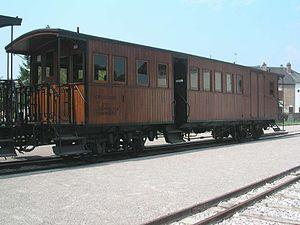
Le Chemin de fer de la baie de Somme est un chemin de fer touristique français, géré par une association sans but lucratif, qui circule de février à décembre entre Le Crotoy et Cayeux-sur-Mer via Noyelles-sur-Mer et Saint-Valery-sur-Somme, sur une ligne à voie métrique appartenant à l'ancien réseau d'intérêt local de la Somme. Il dessert trois stations balnéaires de la Baie de Somme : Le Crotoy, Saint-Valery-sur-Somme et Cayeux-sur-Mer.
Avec 426 kilomètres de ligne à l'écartement métrique, le Réseau Breton était l'un des plus importants réseaux ferroviaires secondaires de France. Il a été construit à la fin du XIXᵉ siècle et au début du XXᵉ siècle pour desservir le centre de la Bretagne. Il était composé de cinq lignes déclarées d'intérêt général qui, à partir de Carhaix, centre du réseau, reliaient les villes de Paimpol, Morlaix, Camaret-sur-Mer, Rosporden et La Brohinière. Son exploitation a fait appel en particulier à de puissantes locomotives Mallet. Ce réseau a contribué au développement économique des communes du centre de la Bretagne jusqu'alors isolées p. 11, « Création du Réseau Breton ».